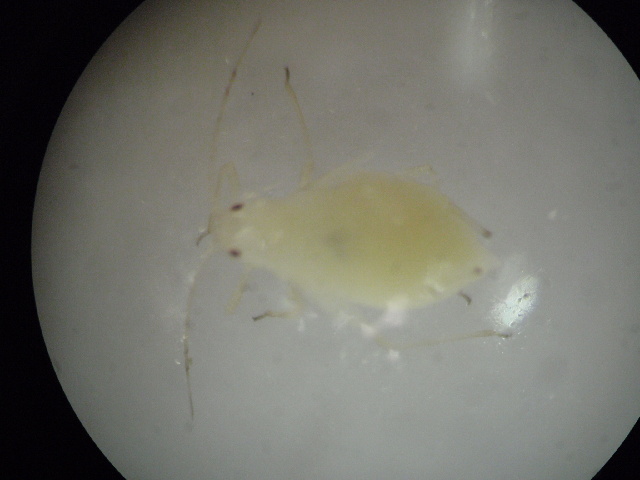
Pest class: green_peach_aphid